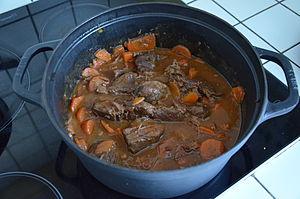
Boeuf mode.